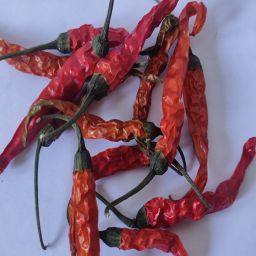
Crop: Chile Pepper
Quality: Dried